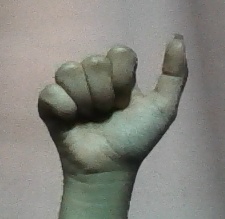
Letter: dhad